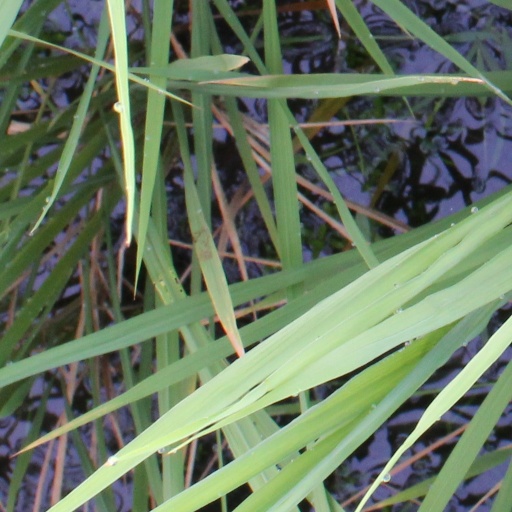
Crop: rice